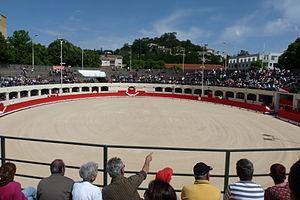
Photo de l'intérieur des arènes d'Alès
Alès est une commune française située dans le département du Gard, en région Occitanie. Souvent considérée comme la « capitale » des Cévennes, elle est le siège d'une des deux sous-préfectures du Gard.
Les arènes du Tempéras, inaugurées en 1966, sont les arènes de la commune de Alès située dans le département du Gard et la région Languedoc-Roussillon. Elles peuvent contenir 3 300 personnes. Elles sont principalement dédiées à la course espagnole et à la course camarguaise.